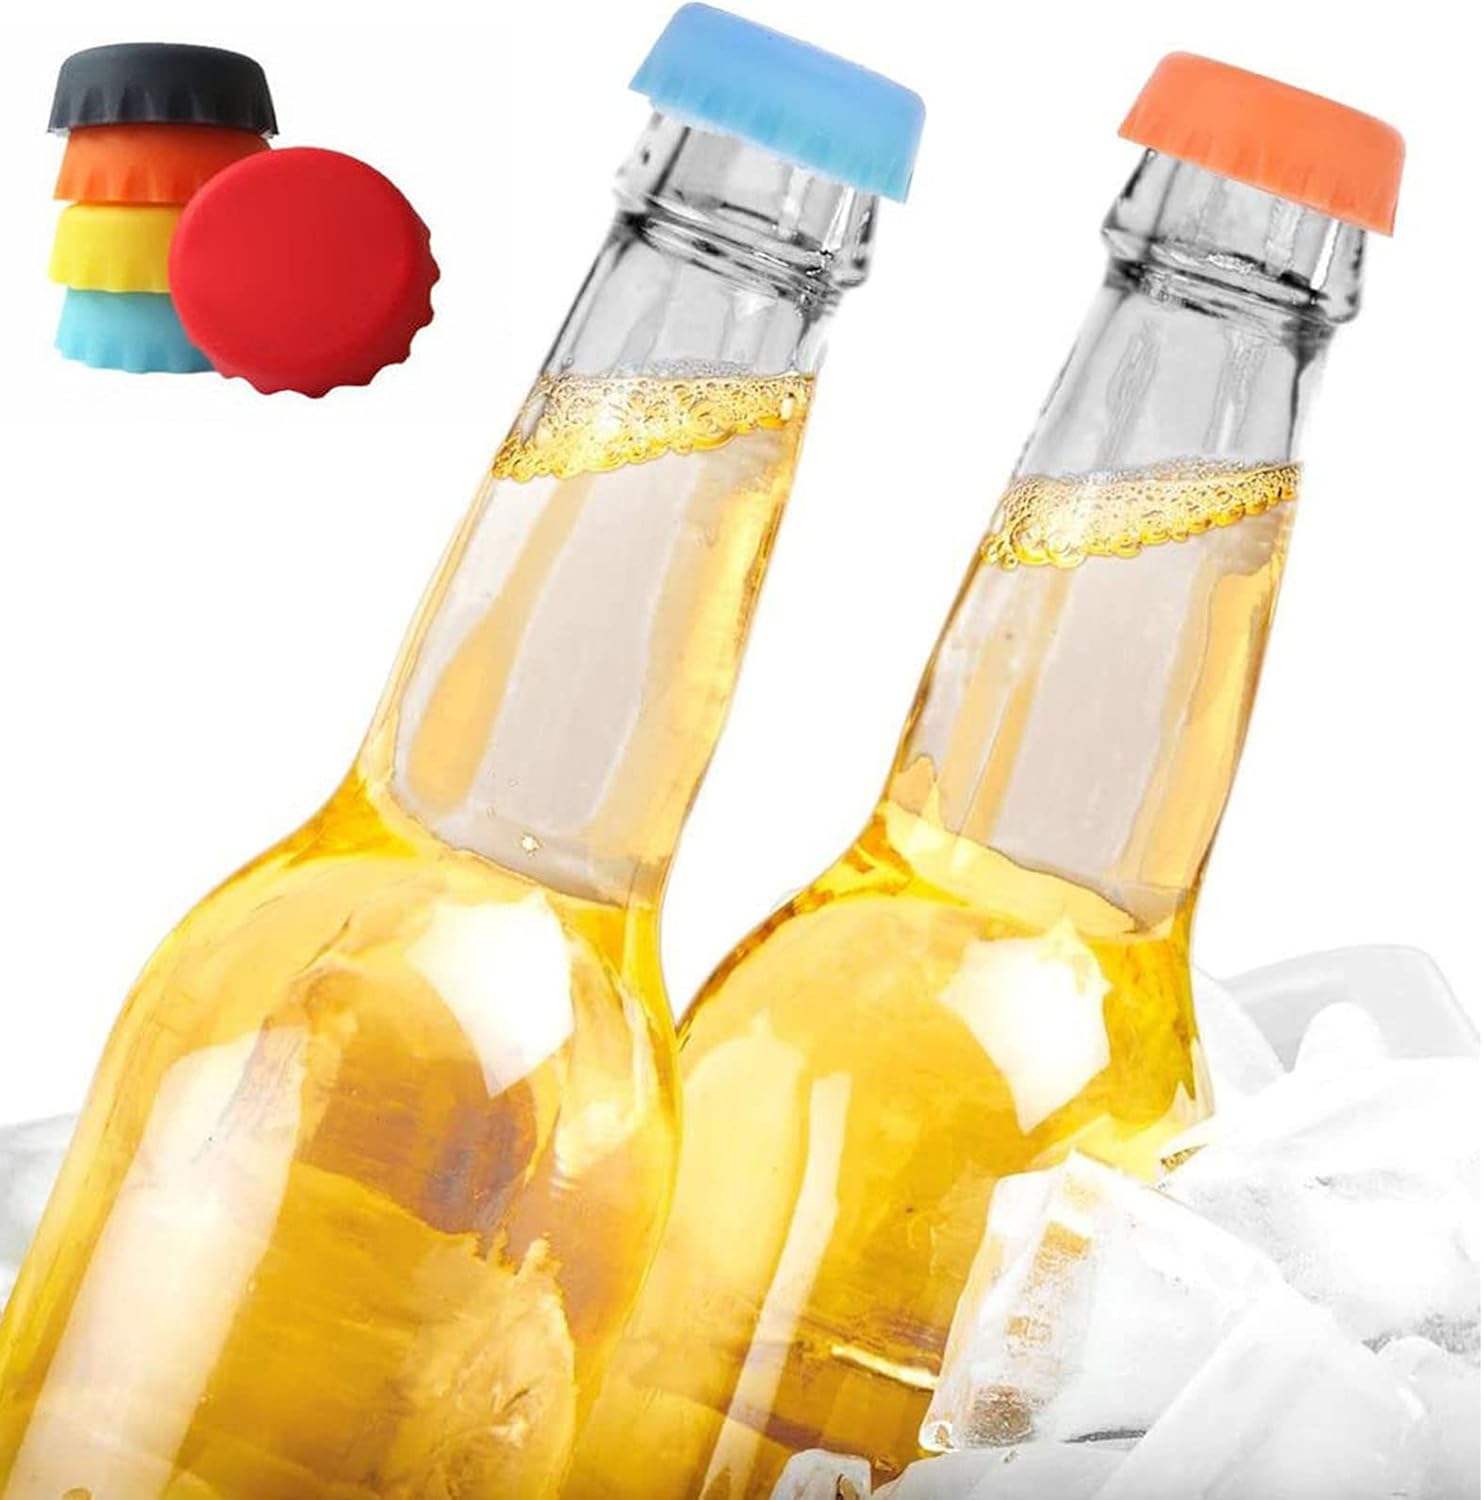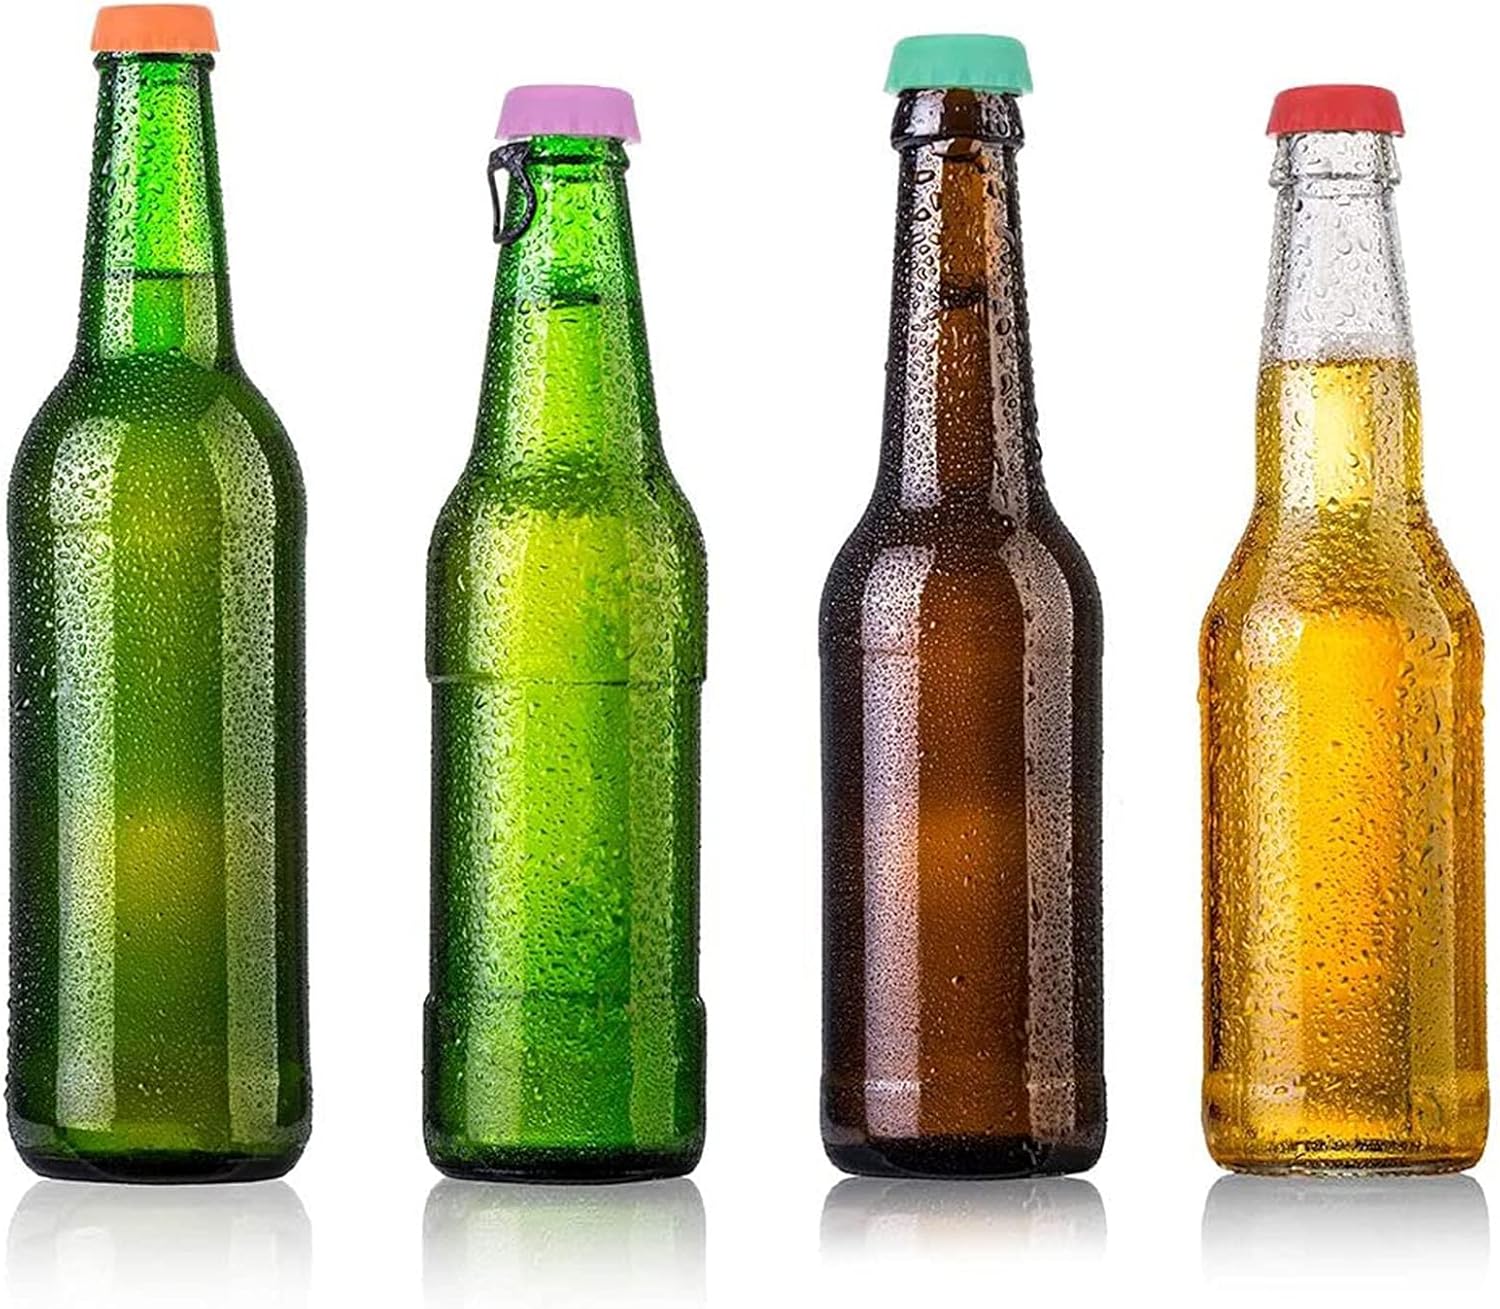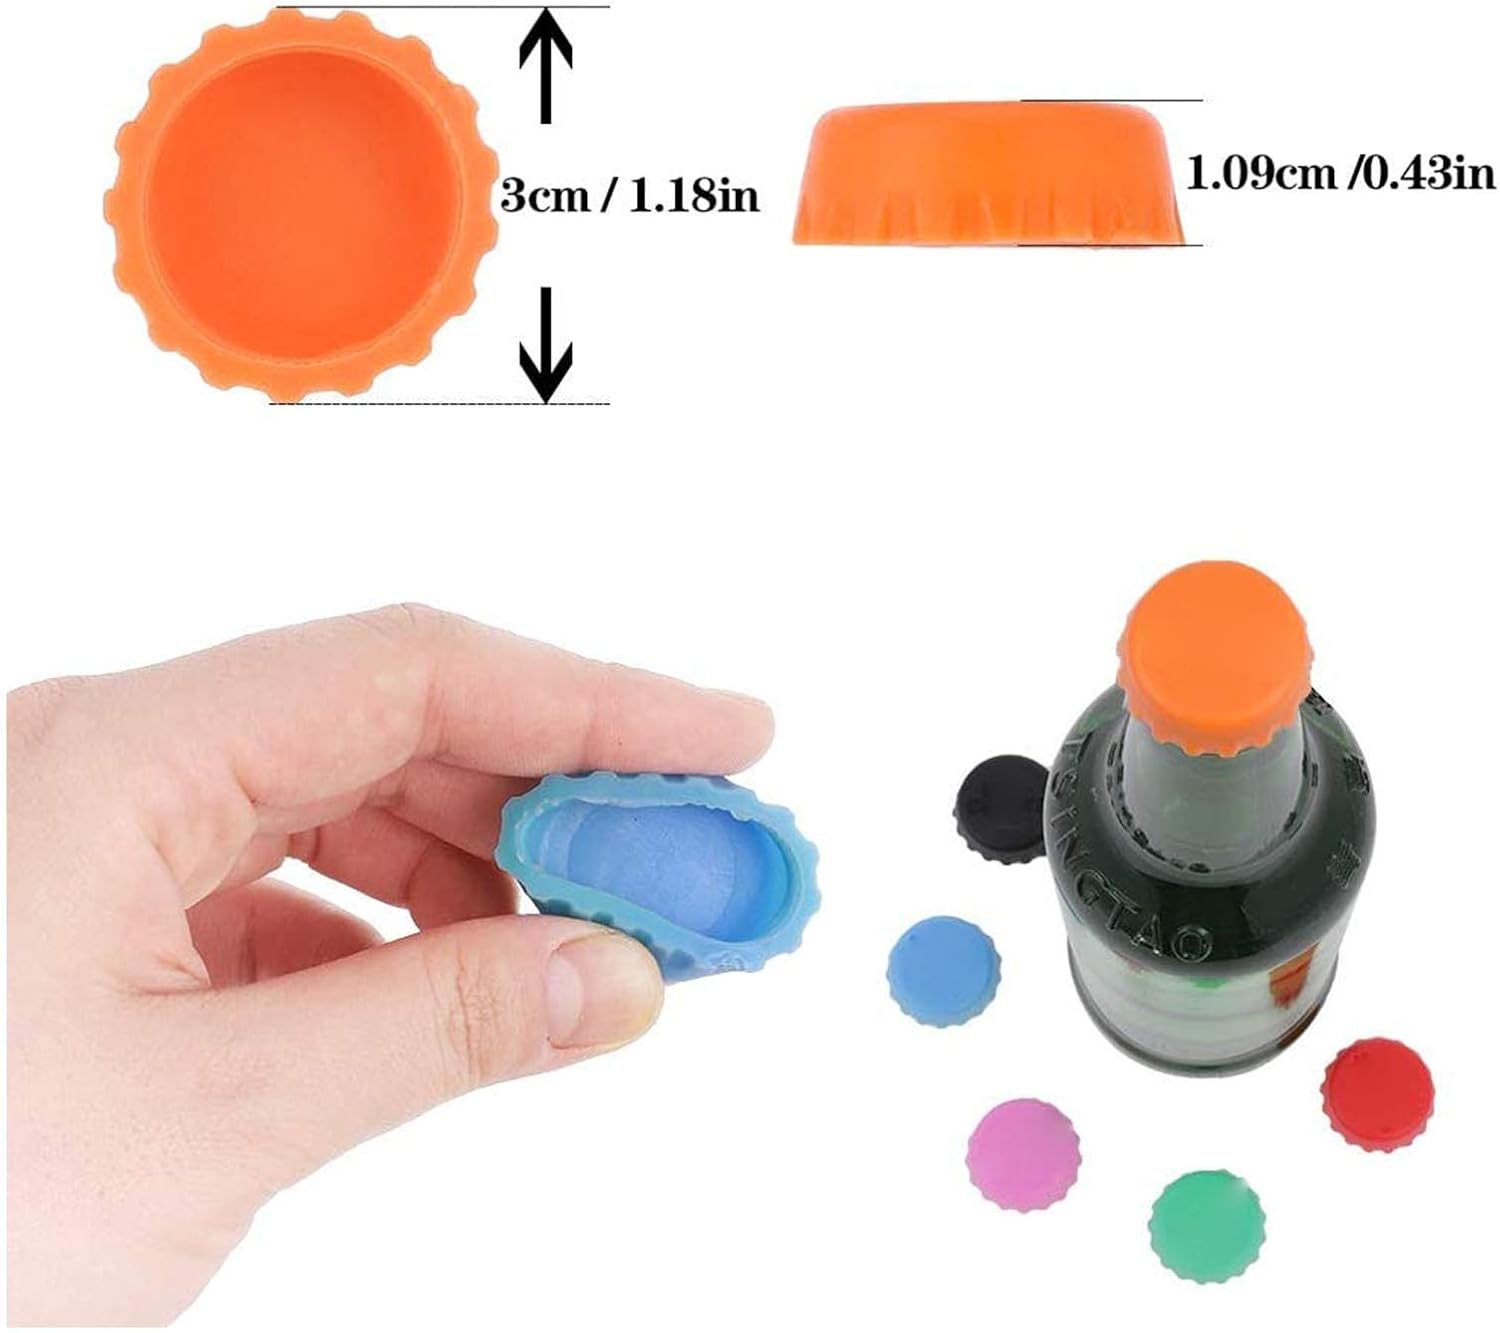
Multicolor Silicone Rubber Bottle Caps (6 Pack) for the Preservation of Beer, Cola and other Beverages or used to Distinguish the Owner
Category: Amazon Home
Silicone Rubber Bottle Caps, fit for most standard beer bottles and some larger styles Specifications: Material: Silicone Rubber Color: Blue/ Red/ Orange/ Green/ Yellow/ Purple Quantity: 6 pcs Feature: Easy to clean, washable even in dishwasher and reusable. Soft and flexible and helps seal leaks.
Features: Size: 1.8in/3cm in diameter and 0.43in/1.1cm in height. Fits most standard beer bottles and some larger styles. Note: for a better seal, our cap is much smaller than the normal cap size.（About 0.8inch inside diameter） | Food grade silicone: Made of food-safe silica gel, food grade, soft and durable, bring you a perfect use experience.We are created from 100% Eco friendly, FDA food grade material! | Easy to use & clean: Pop it. Drink it. Cap it. Save it. Washable even in dishwasher and reusable. Soft and flexible and helps seal leaks | Creative: These beer caps for bottles design to keep beer fresh after opening. They make a great gift for any beer lover also for any bottled drinks. Home brewers can keep their beer bottles clean and sterile before bottling with these caps | Customer Service：If you have any questions, you can contact us at any time, we will answer within 24 hours. If any problem with the order, we will fix it immediately. We are engaged in providing the best shopping experience.